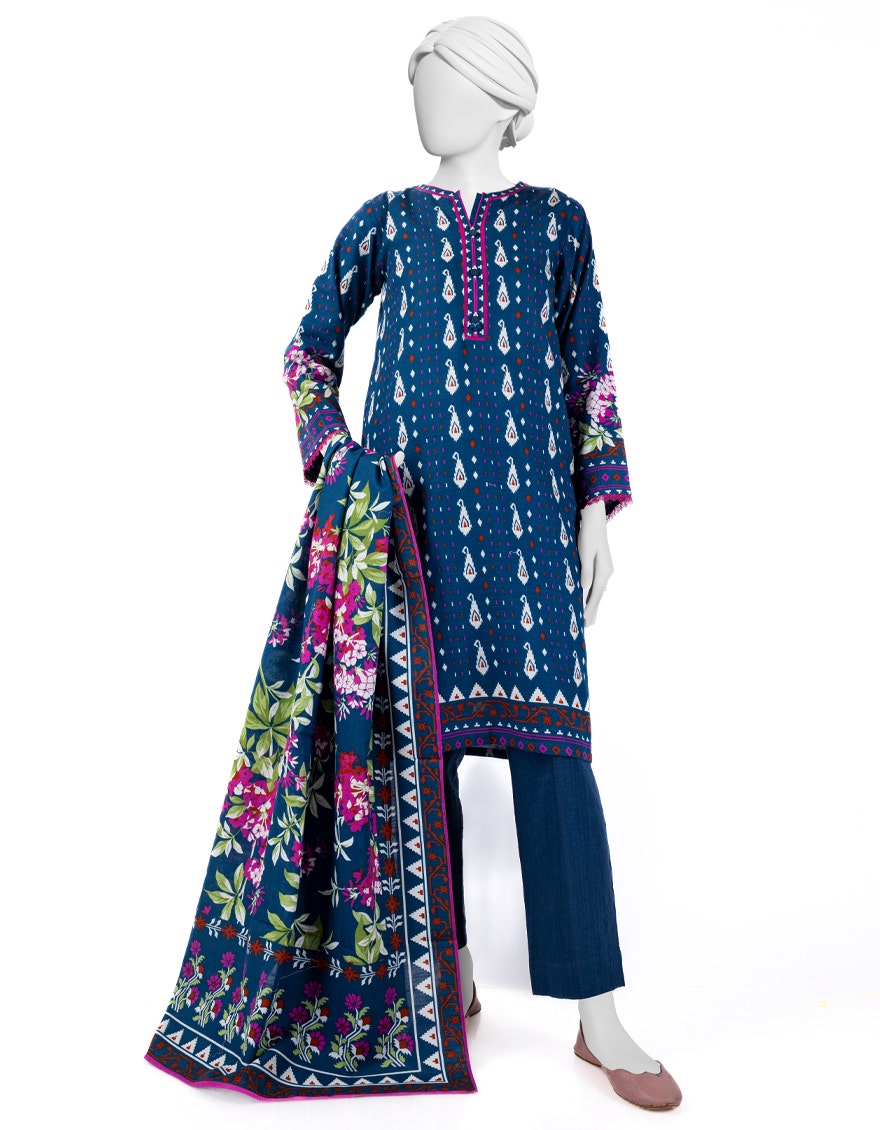
navy multi embroidered cotton suit